Trousdale County, Tennessee

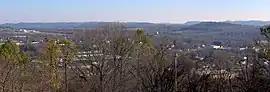
Hartsville area

According to the U.S. Census Bureau, the county has a total area of , of which is land and (2.1%) is water. It is the smallest county by area in Tennessee.